Binn

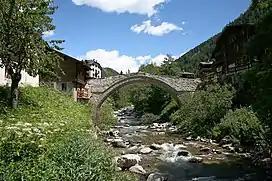
Binn bridge

Binn has a population of . , 2.7% of the population are resident foreign nationals. Over the last 10 years (1999–2009 ) the population has changed at a rate of -17.4%. It has changed at a rate of -22.1% due to migration and at a rate of 2.9% due to births and deaths.